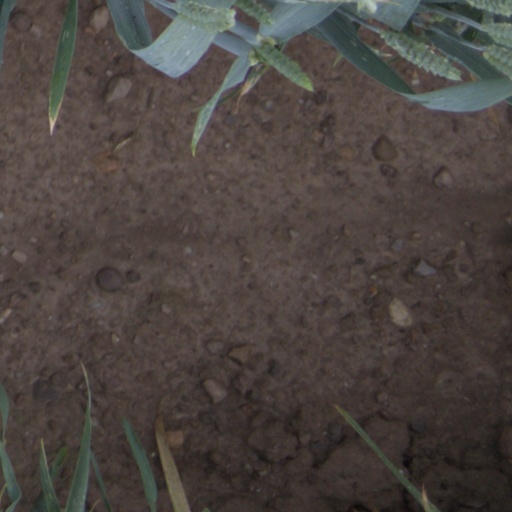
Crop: wheat